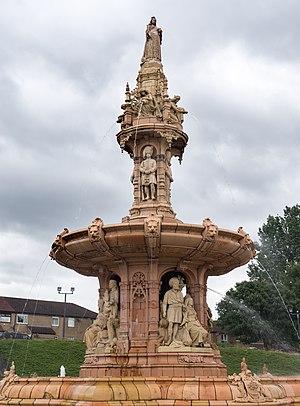
Fontaine Doulton, Glasgow